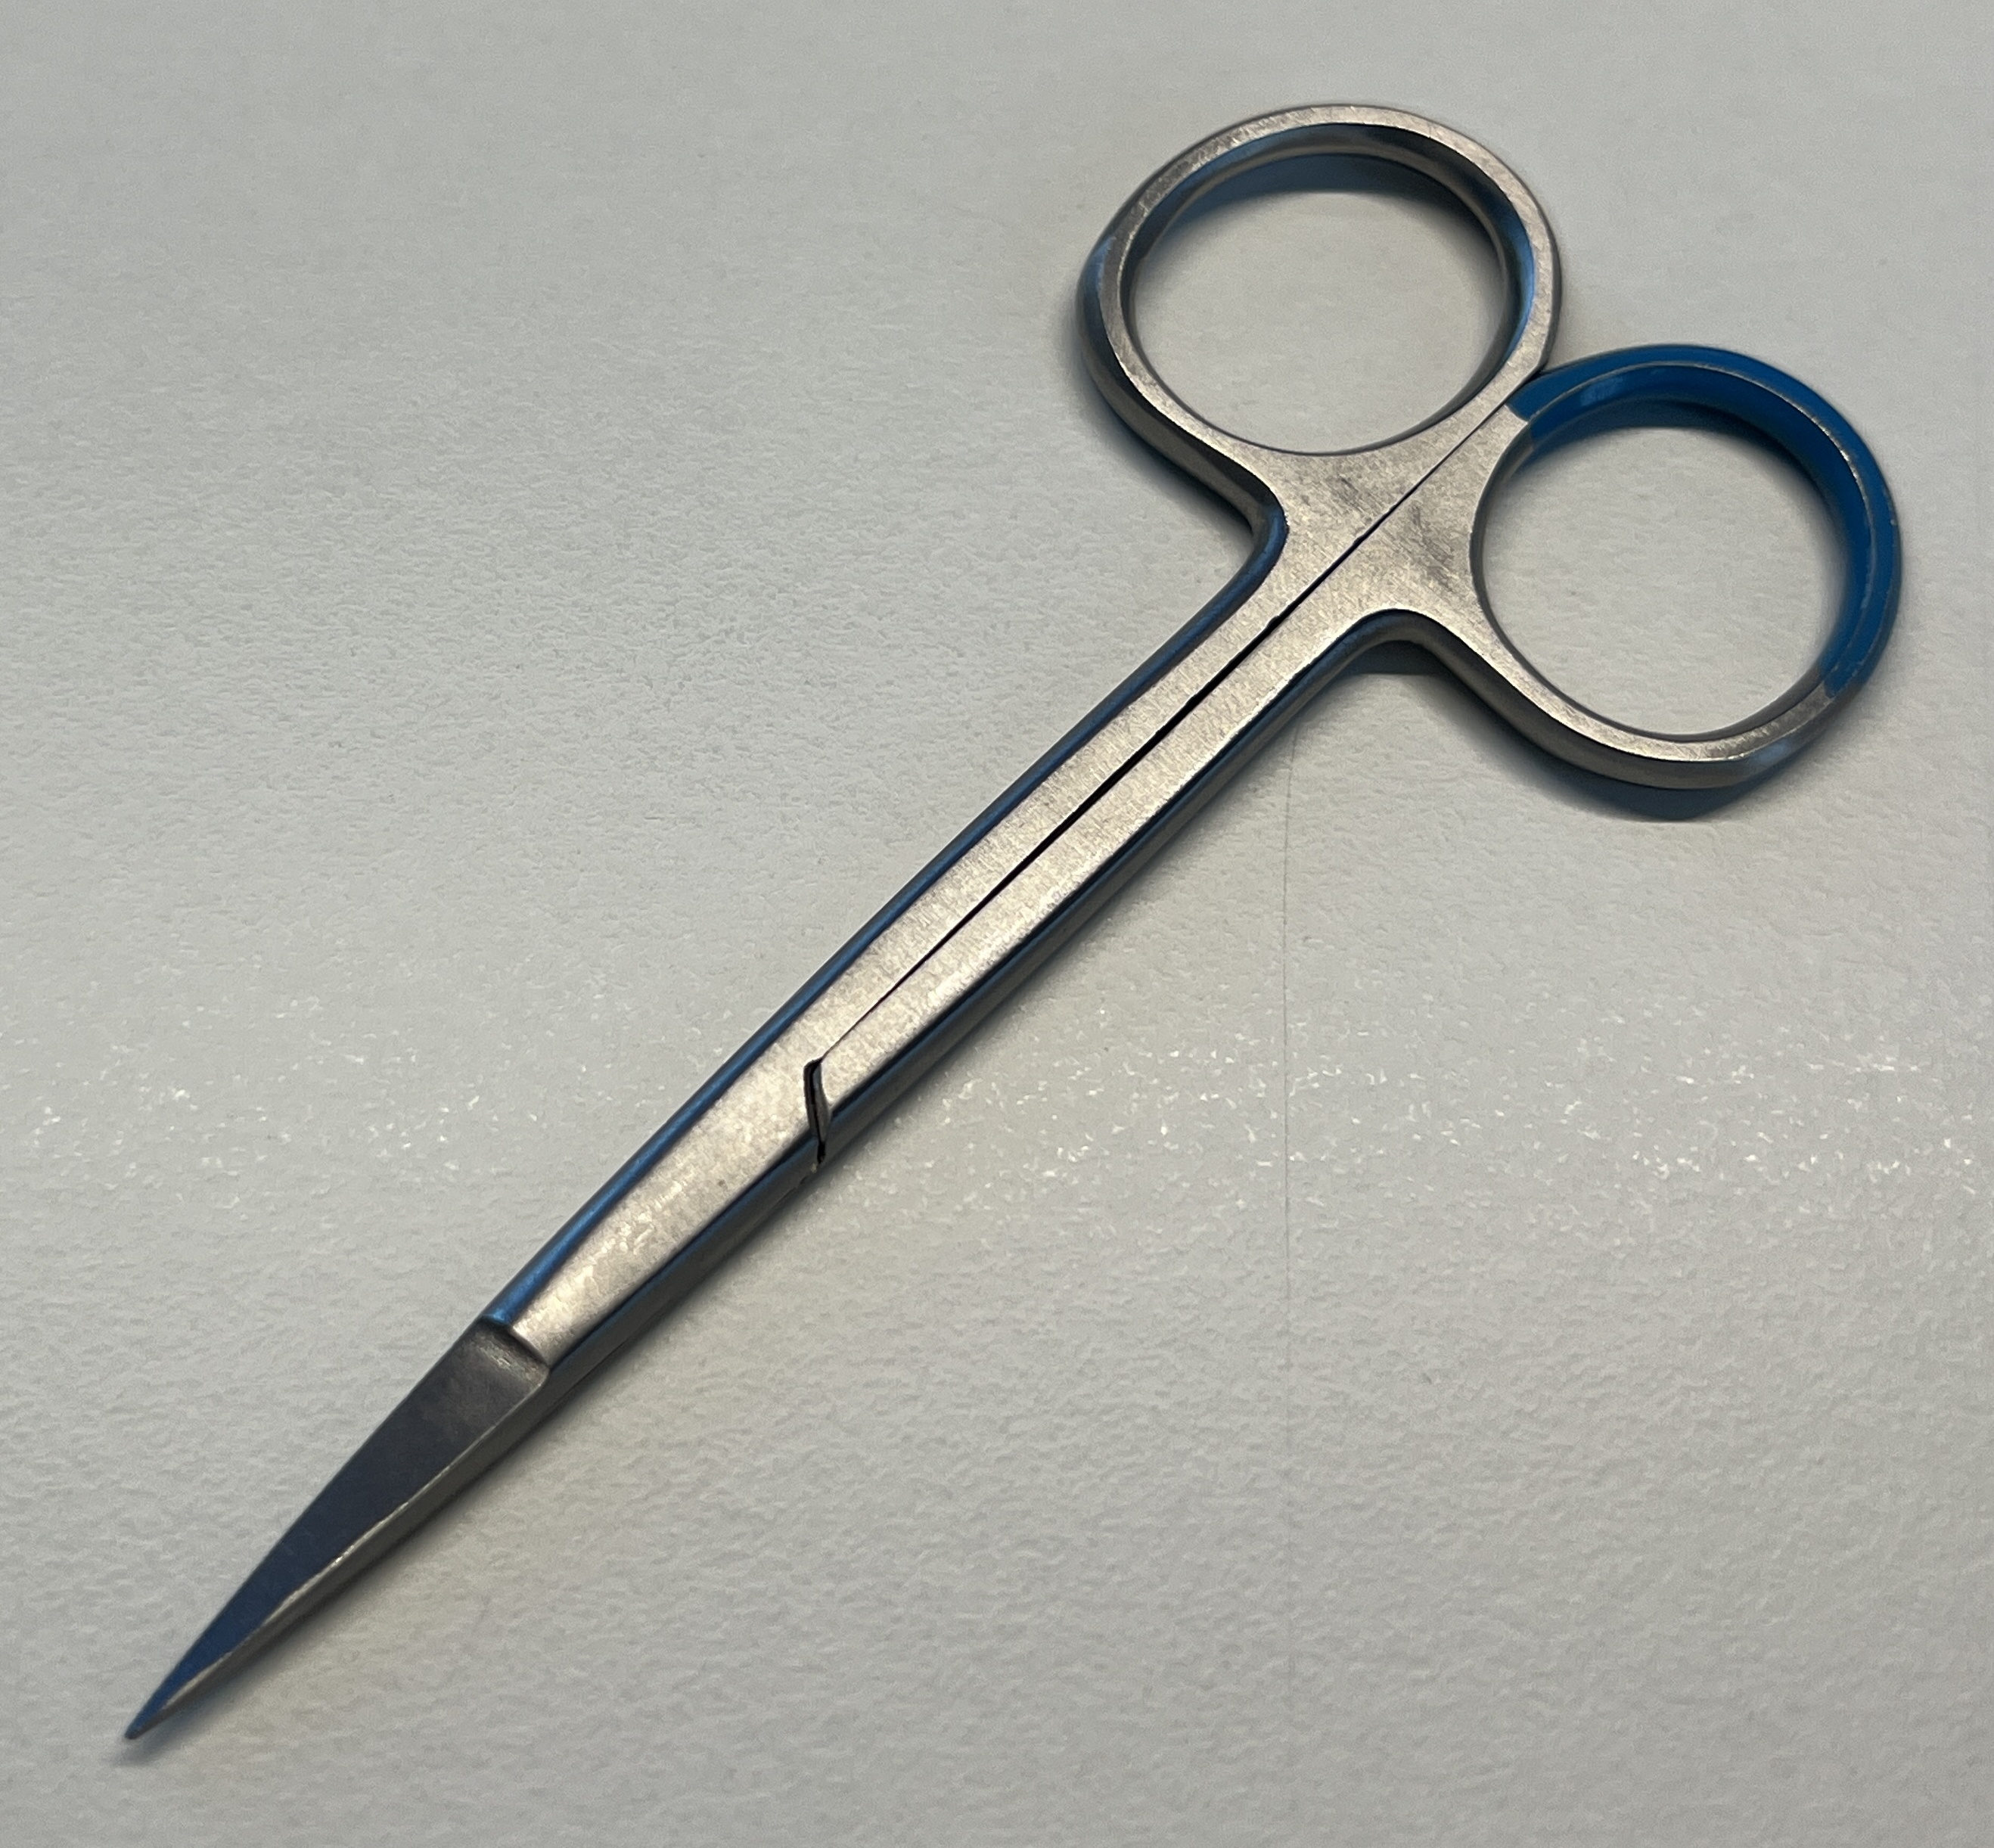
Hinged instrument state: closed